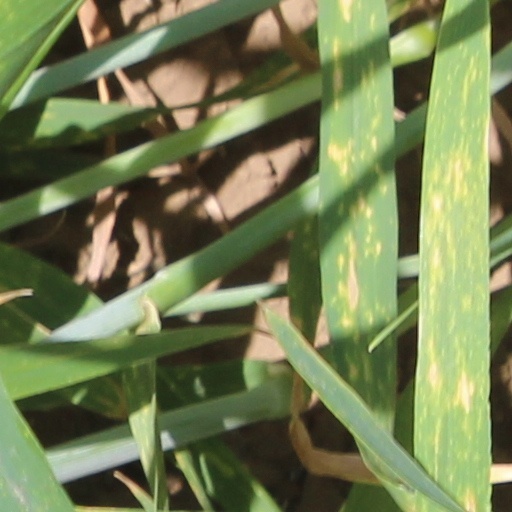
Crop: wheat